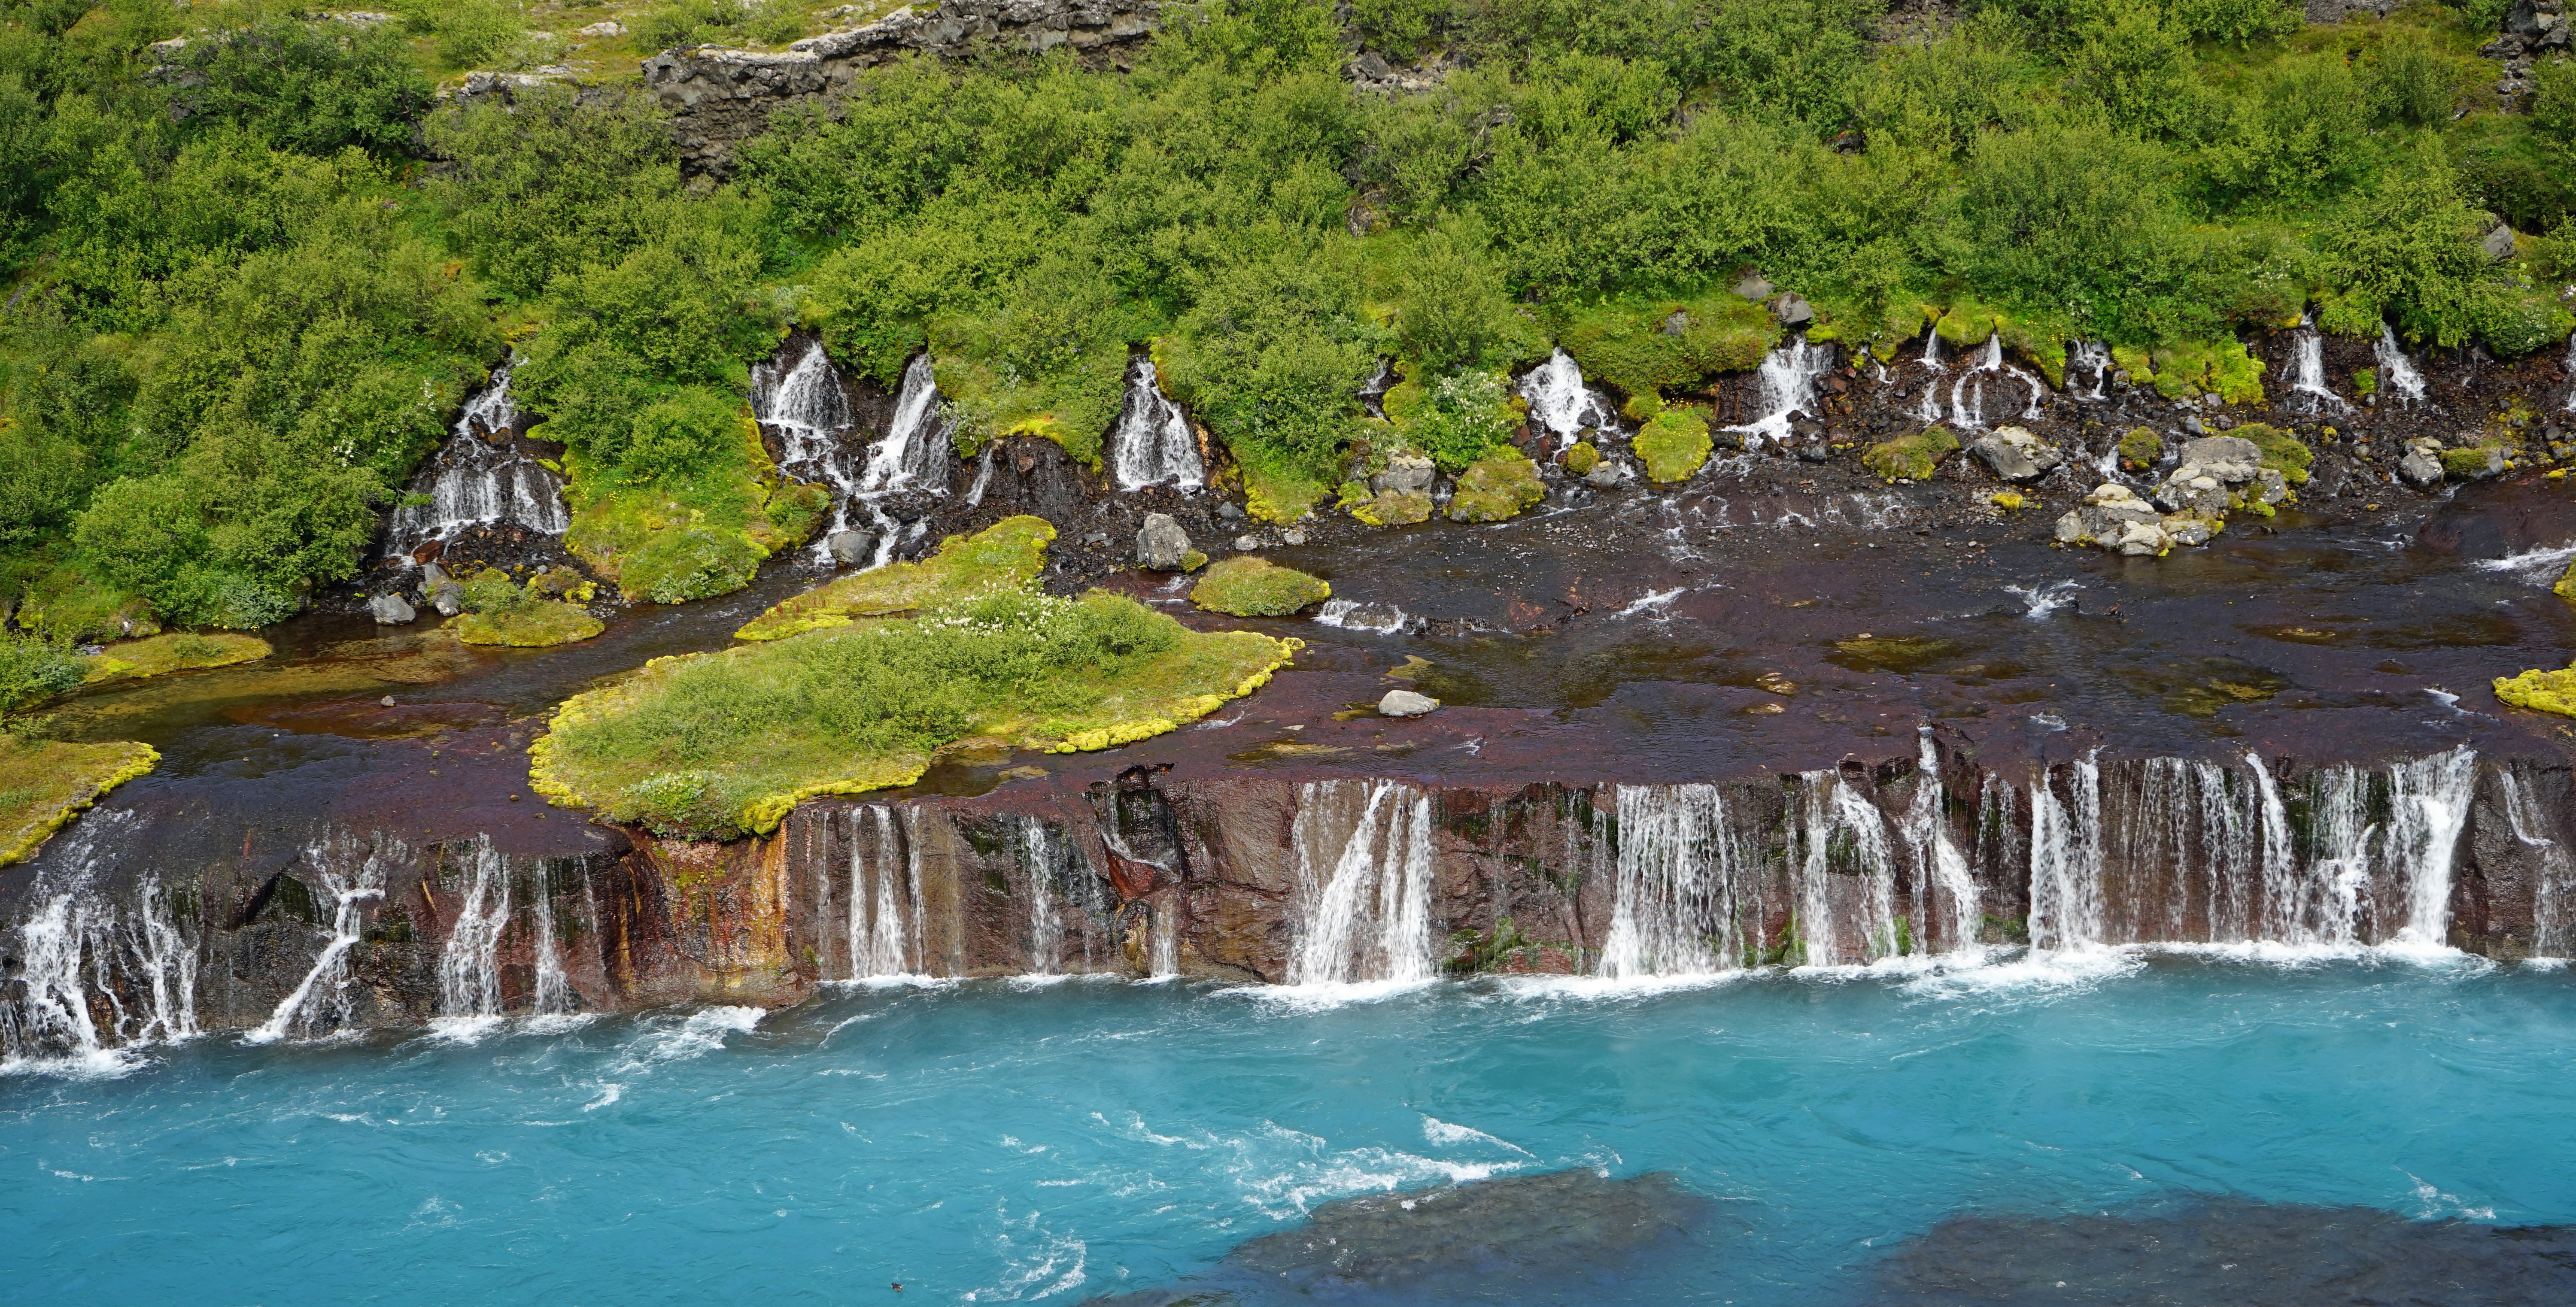
landscape, tree, water, rock, waterfall, blue, iceland, terrain, body of water, waterfalls, water feature, barnafoss